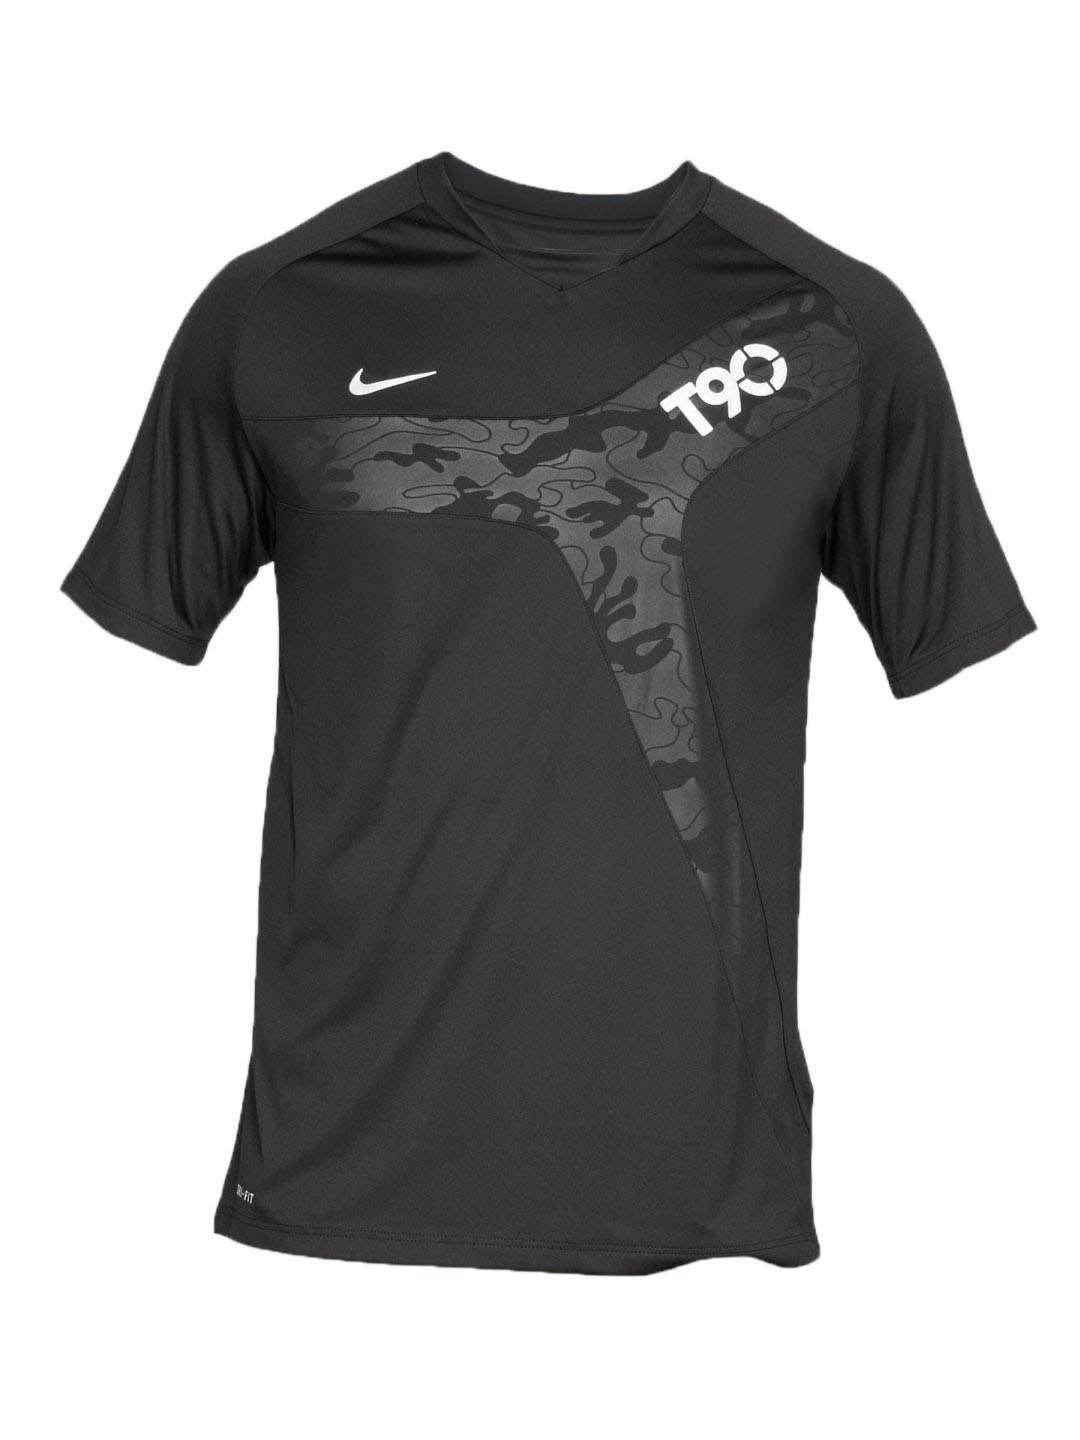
Nike Men's T90 Training Black T-shirt
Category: Apparel / Topwear / Tshirts
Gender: Men
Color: Black
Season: Summer 2011
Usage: Sports